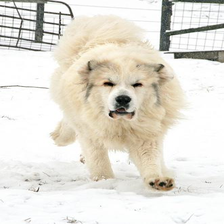
Species: dog
Breed: great pyrenees